Cross of Otto and Mathilde

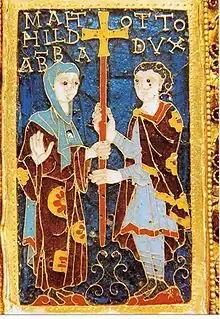
The donation plate in detail

The back side of the cross is decorated with gilt copper sheeting and has a simpler engraved design, which shows the four Evangelists on the ends of the cross beams and the lamb of God at the centre. These images are connected by a Tree of Life.